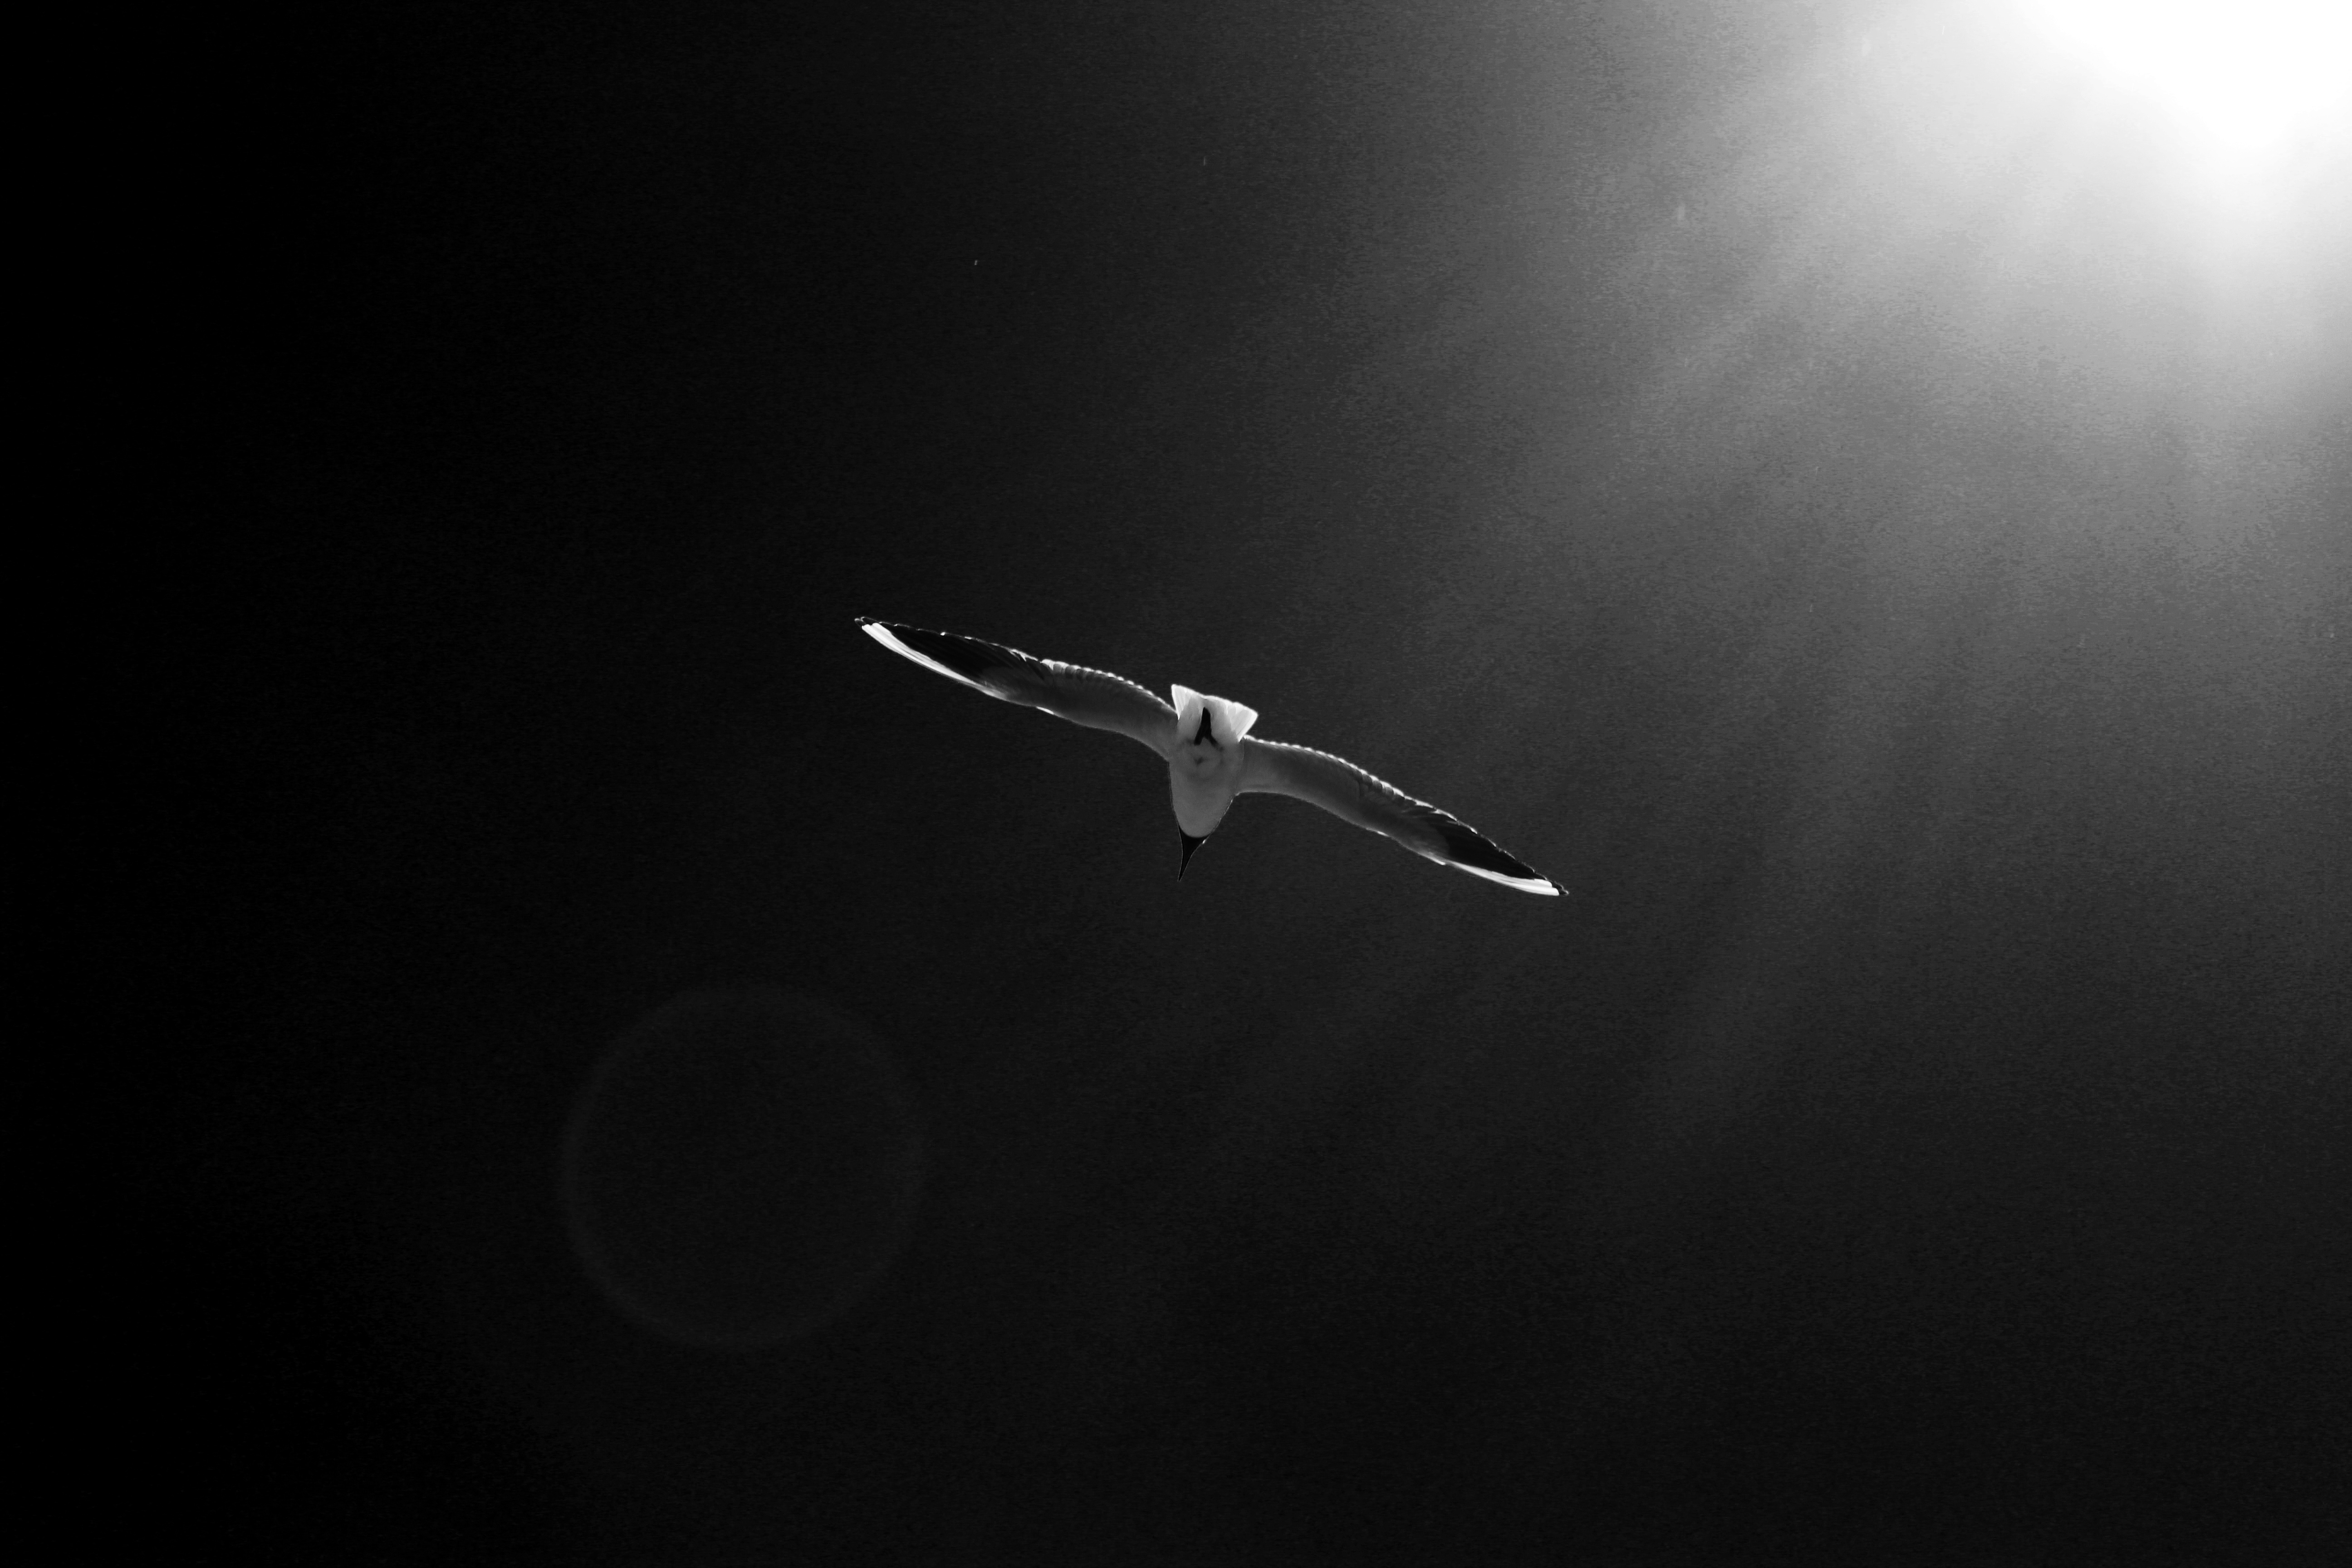
bird, wing, light, black and white, white, animal, flying, airplane, vehicle, flight, darkness, black, monochrome, macro photography, monochrome photography, atmosphere of earth, computer wallpaper